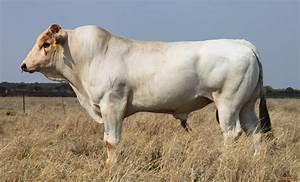
cow